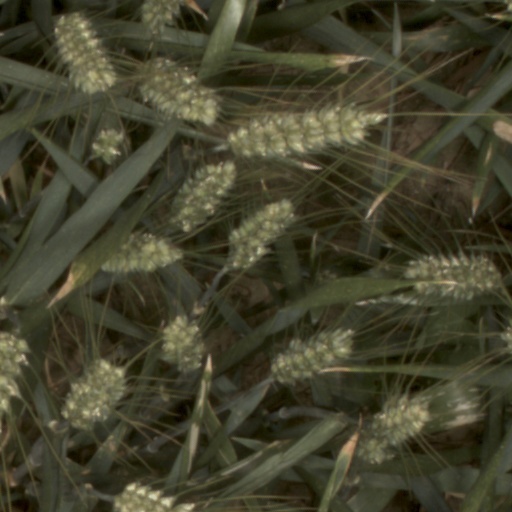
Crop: wheat